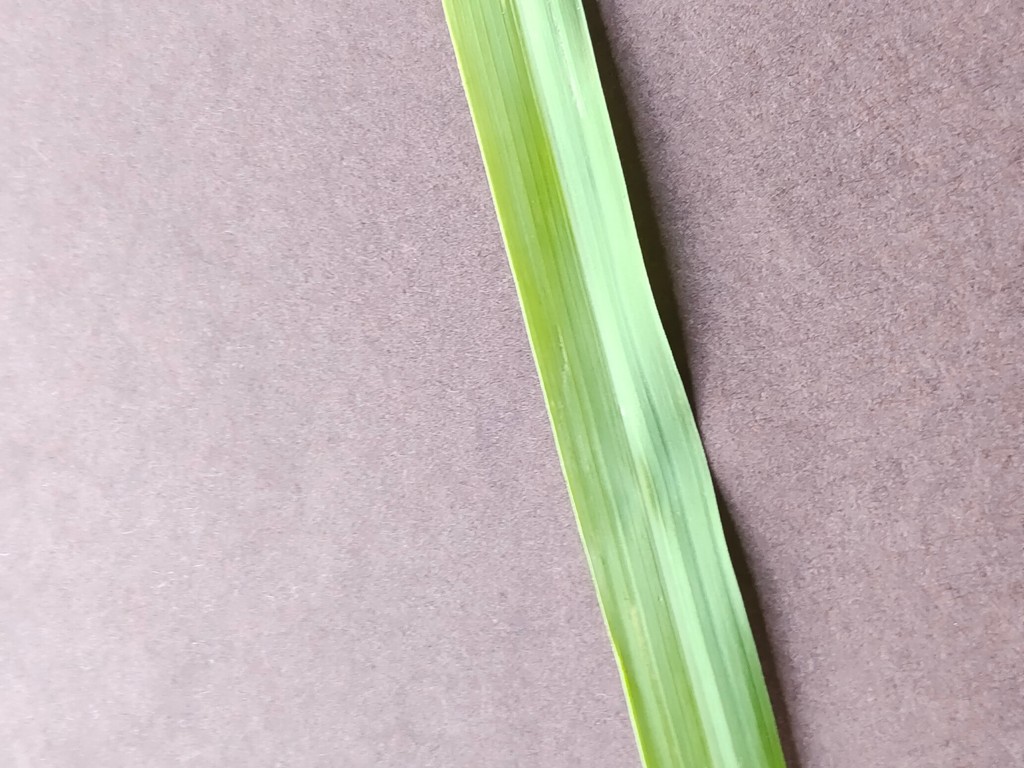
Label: Healthy